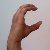
The image shows a hand gesture representing the letter 'C' in Indian Sign Language.